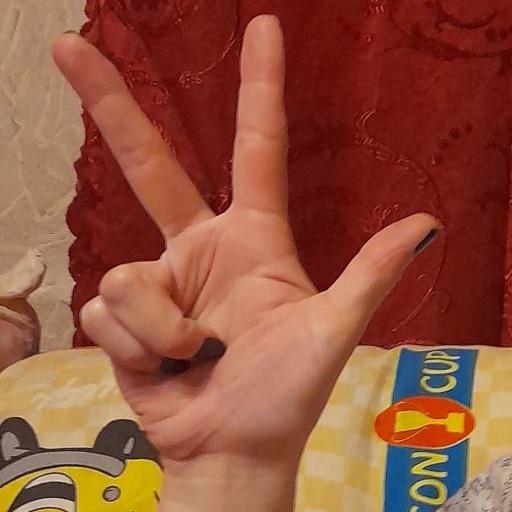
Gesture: three2